Rodrigo Cordero

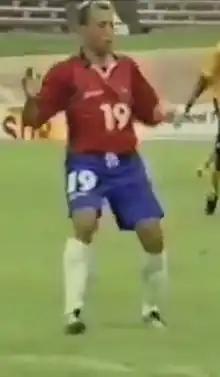
Rodrigo Cordero (2001)

Rodrigo Antonio Cordero Solano (born 4 December 1973) is a retired Costa Rican professional footballer.